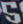
Number: 5